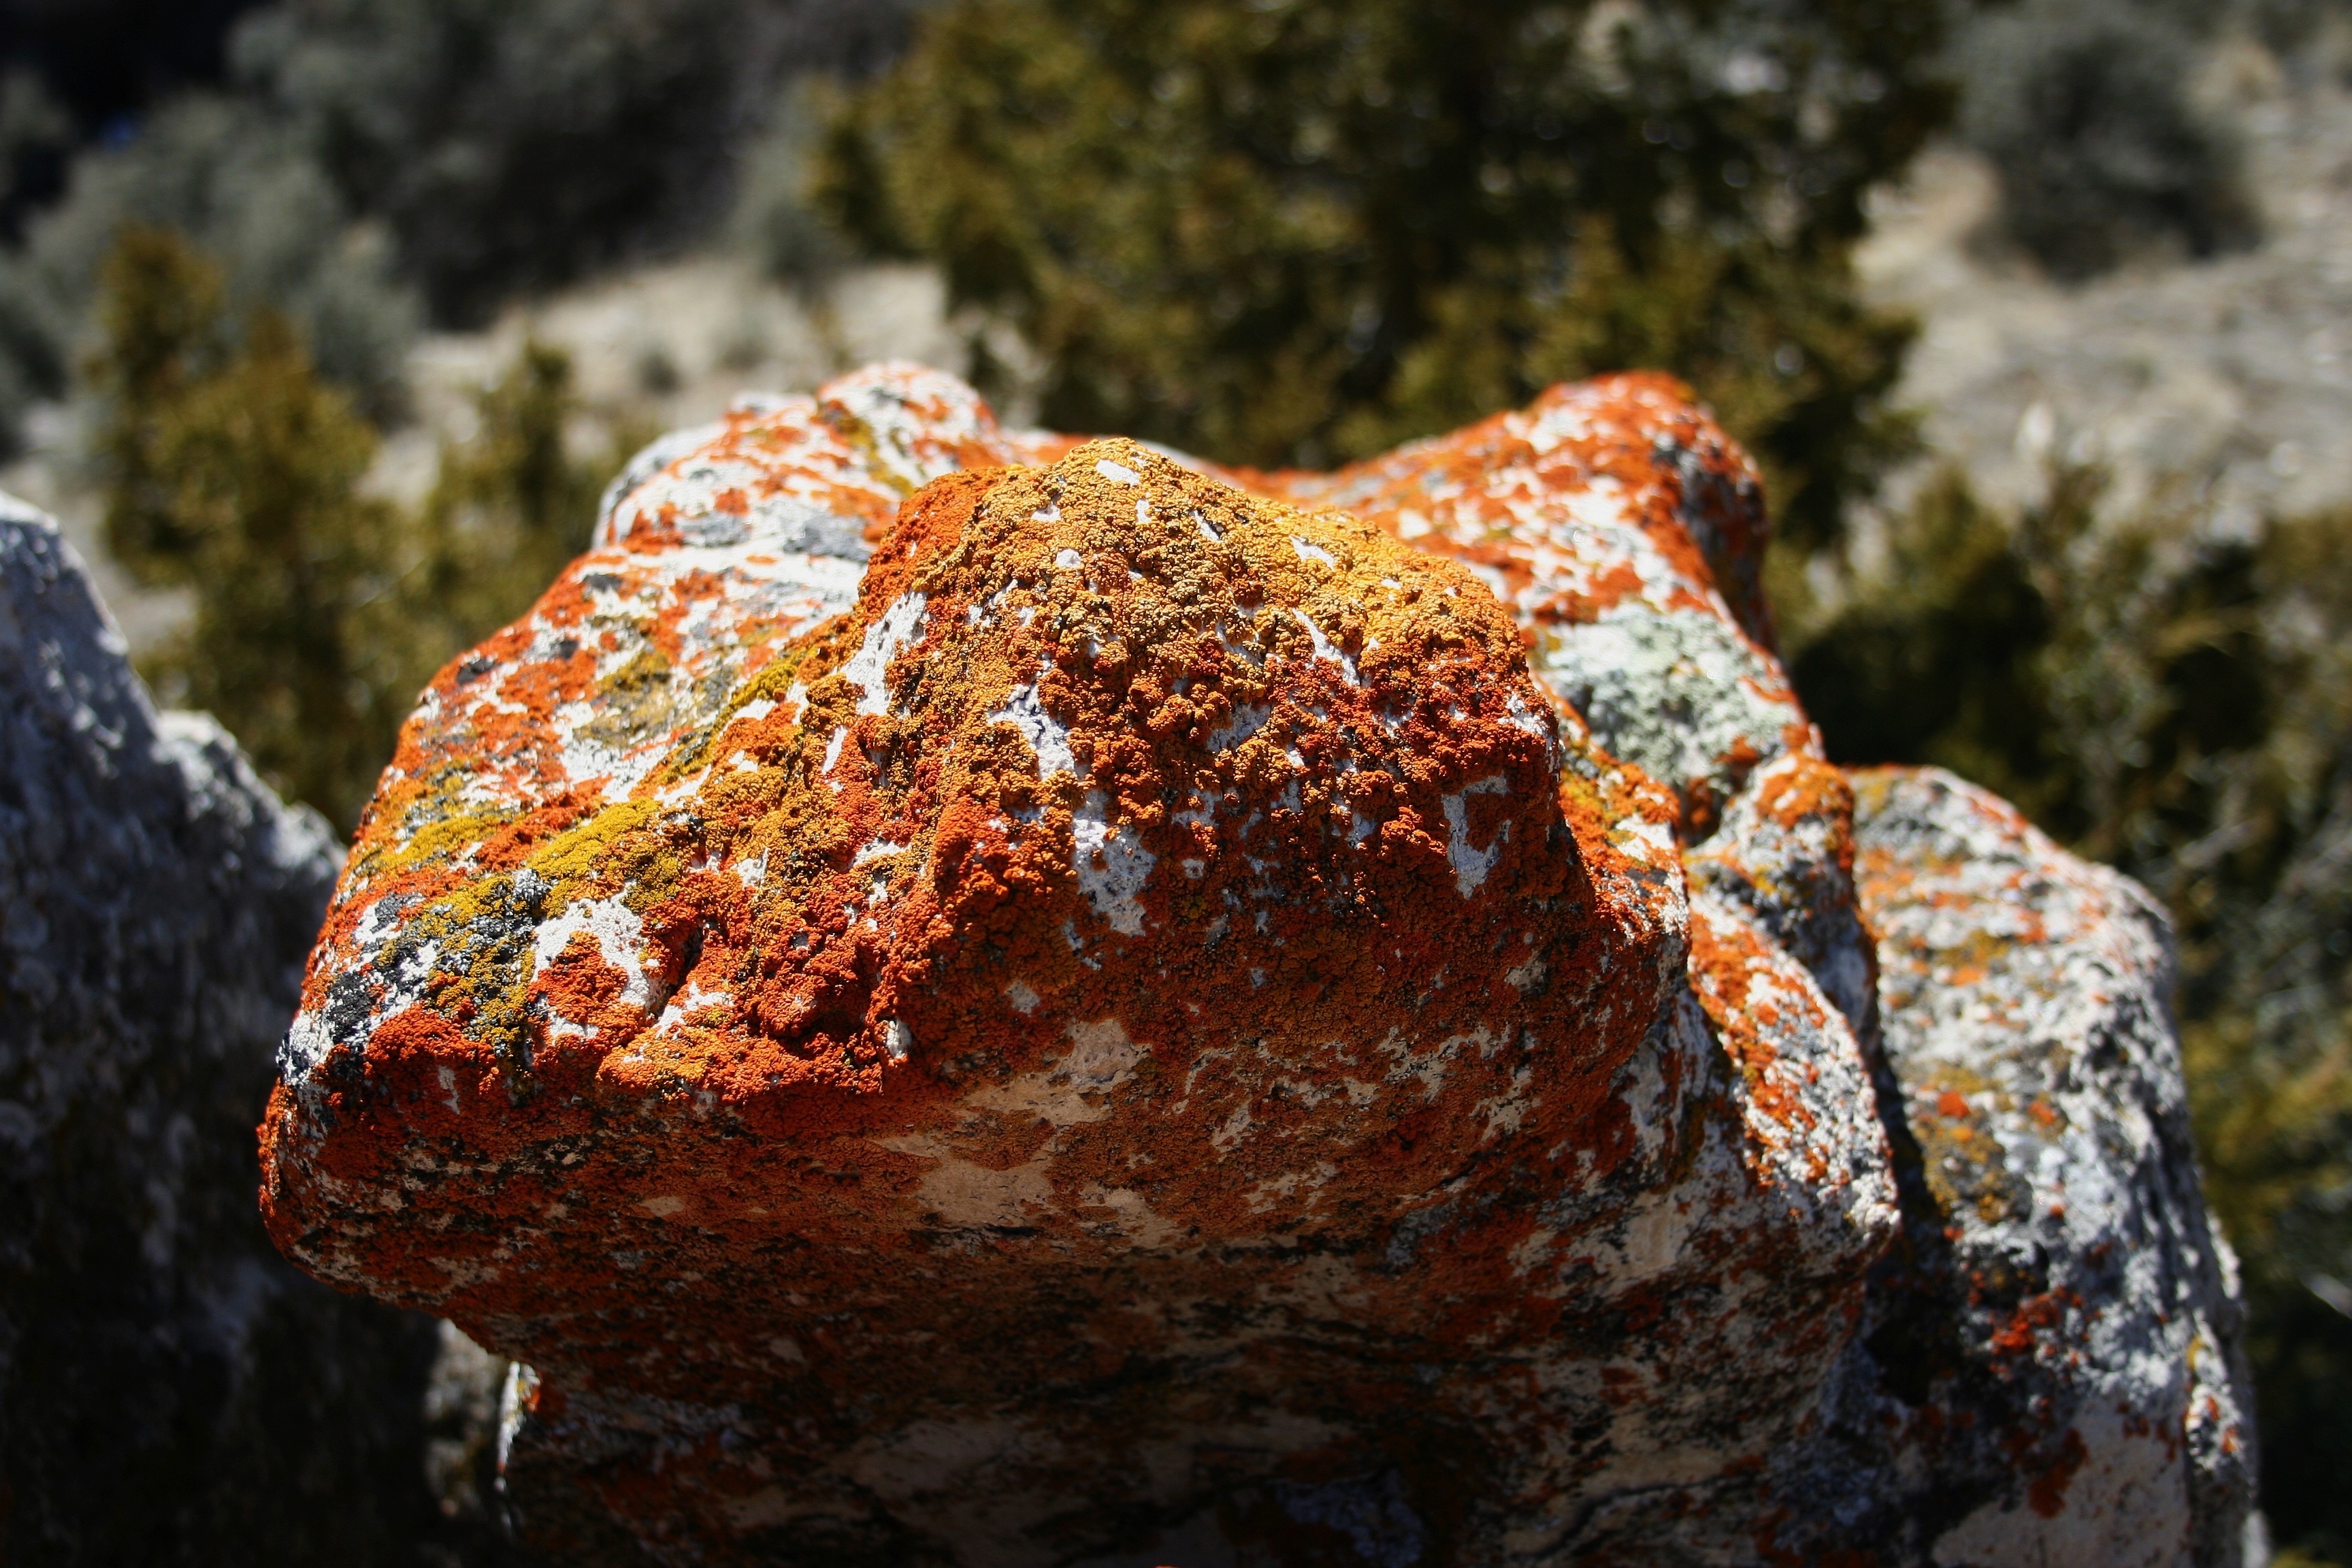
nature, rock, stone, food, autumn, soil, rock formation, meat, material, lichen, geology, fungi, boulder, macro photography